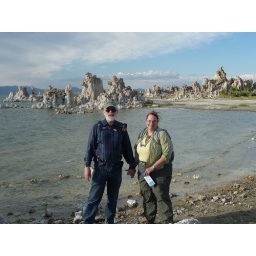
Tufa is an other worldly rock that forms underwater in Mono Lake. The lake level has dropped a lot.